Norwegian Joint Headquarters

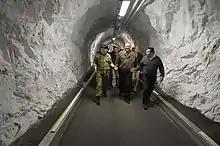
Deputy Secretary of Defense of the USA, Robert O. Work, gets a tour of The NJHQ by Air Marshal Morten Haga Lunde and Secretary of State Øystein Bø in 2015

The Norwegian Joint Headquarters, NJHQ (FOH) is the Norwegian Armed Forces operational commando-center. It is located at Reitan in Bodø Municipality, where during the Cold War NATO's Allied Command North Norway was based. The current organization was created on 1 August 2009, replacing a former joint commando center in Stavanger Municipality, which merged with the Northern Norway Command. It is led by chief-of-command, Lieutenant general, Yngve Odlo. His predecessor was Rune Jakobsen.